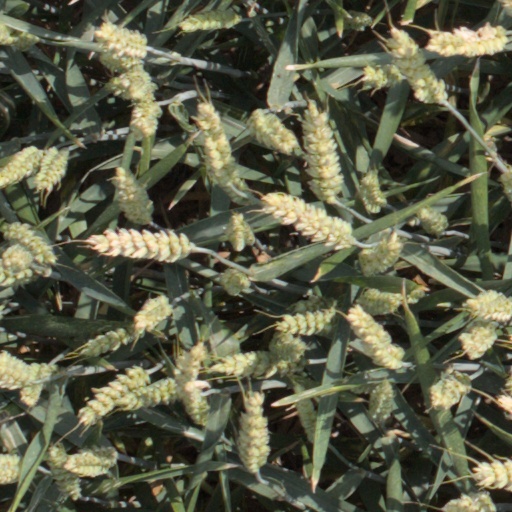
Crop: wheat